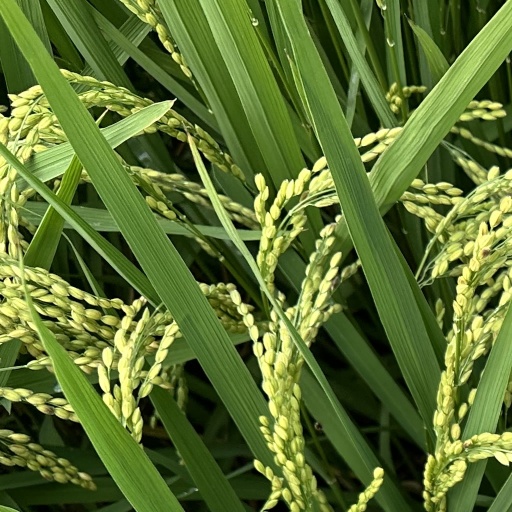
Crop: rice